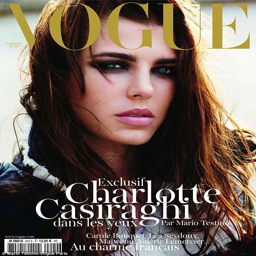
as the granddaughter of actor and the daughter of person , she was going to be without a doubt a beauty .